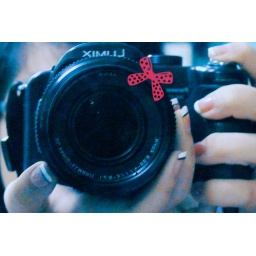
One day I will pass over that wall and be able to fly as high as the sky